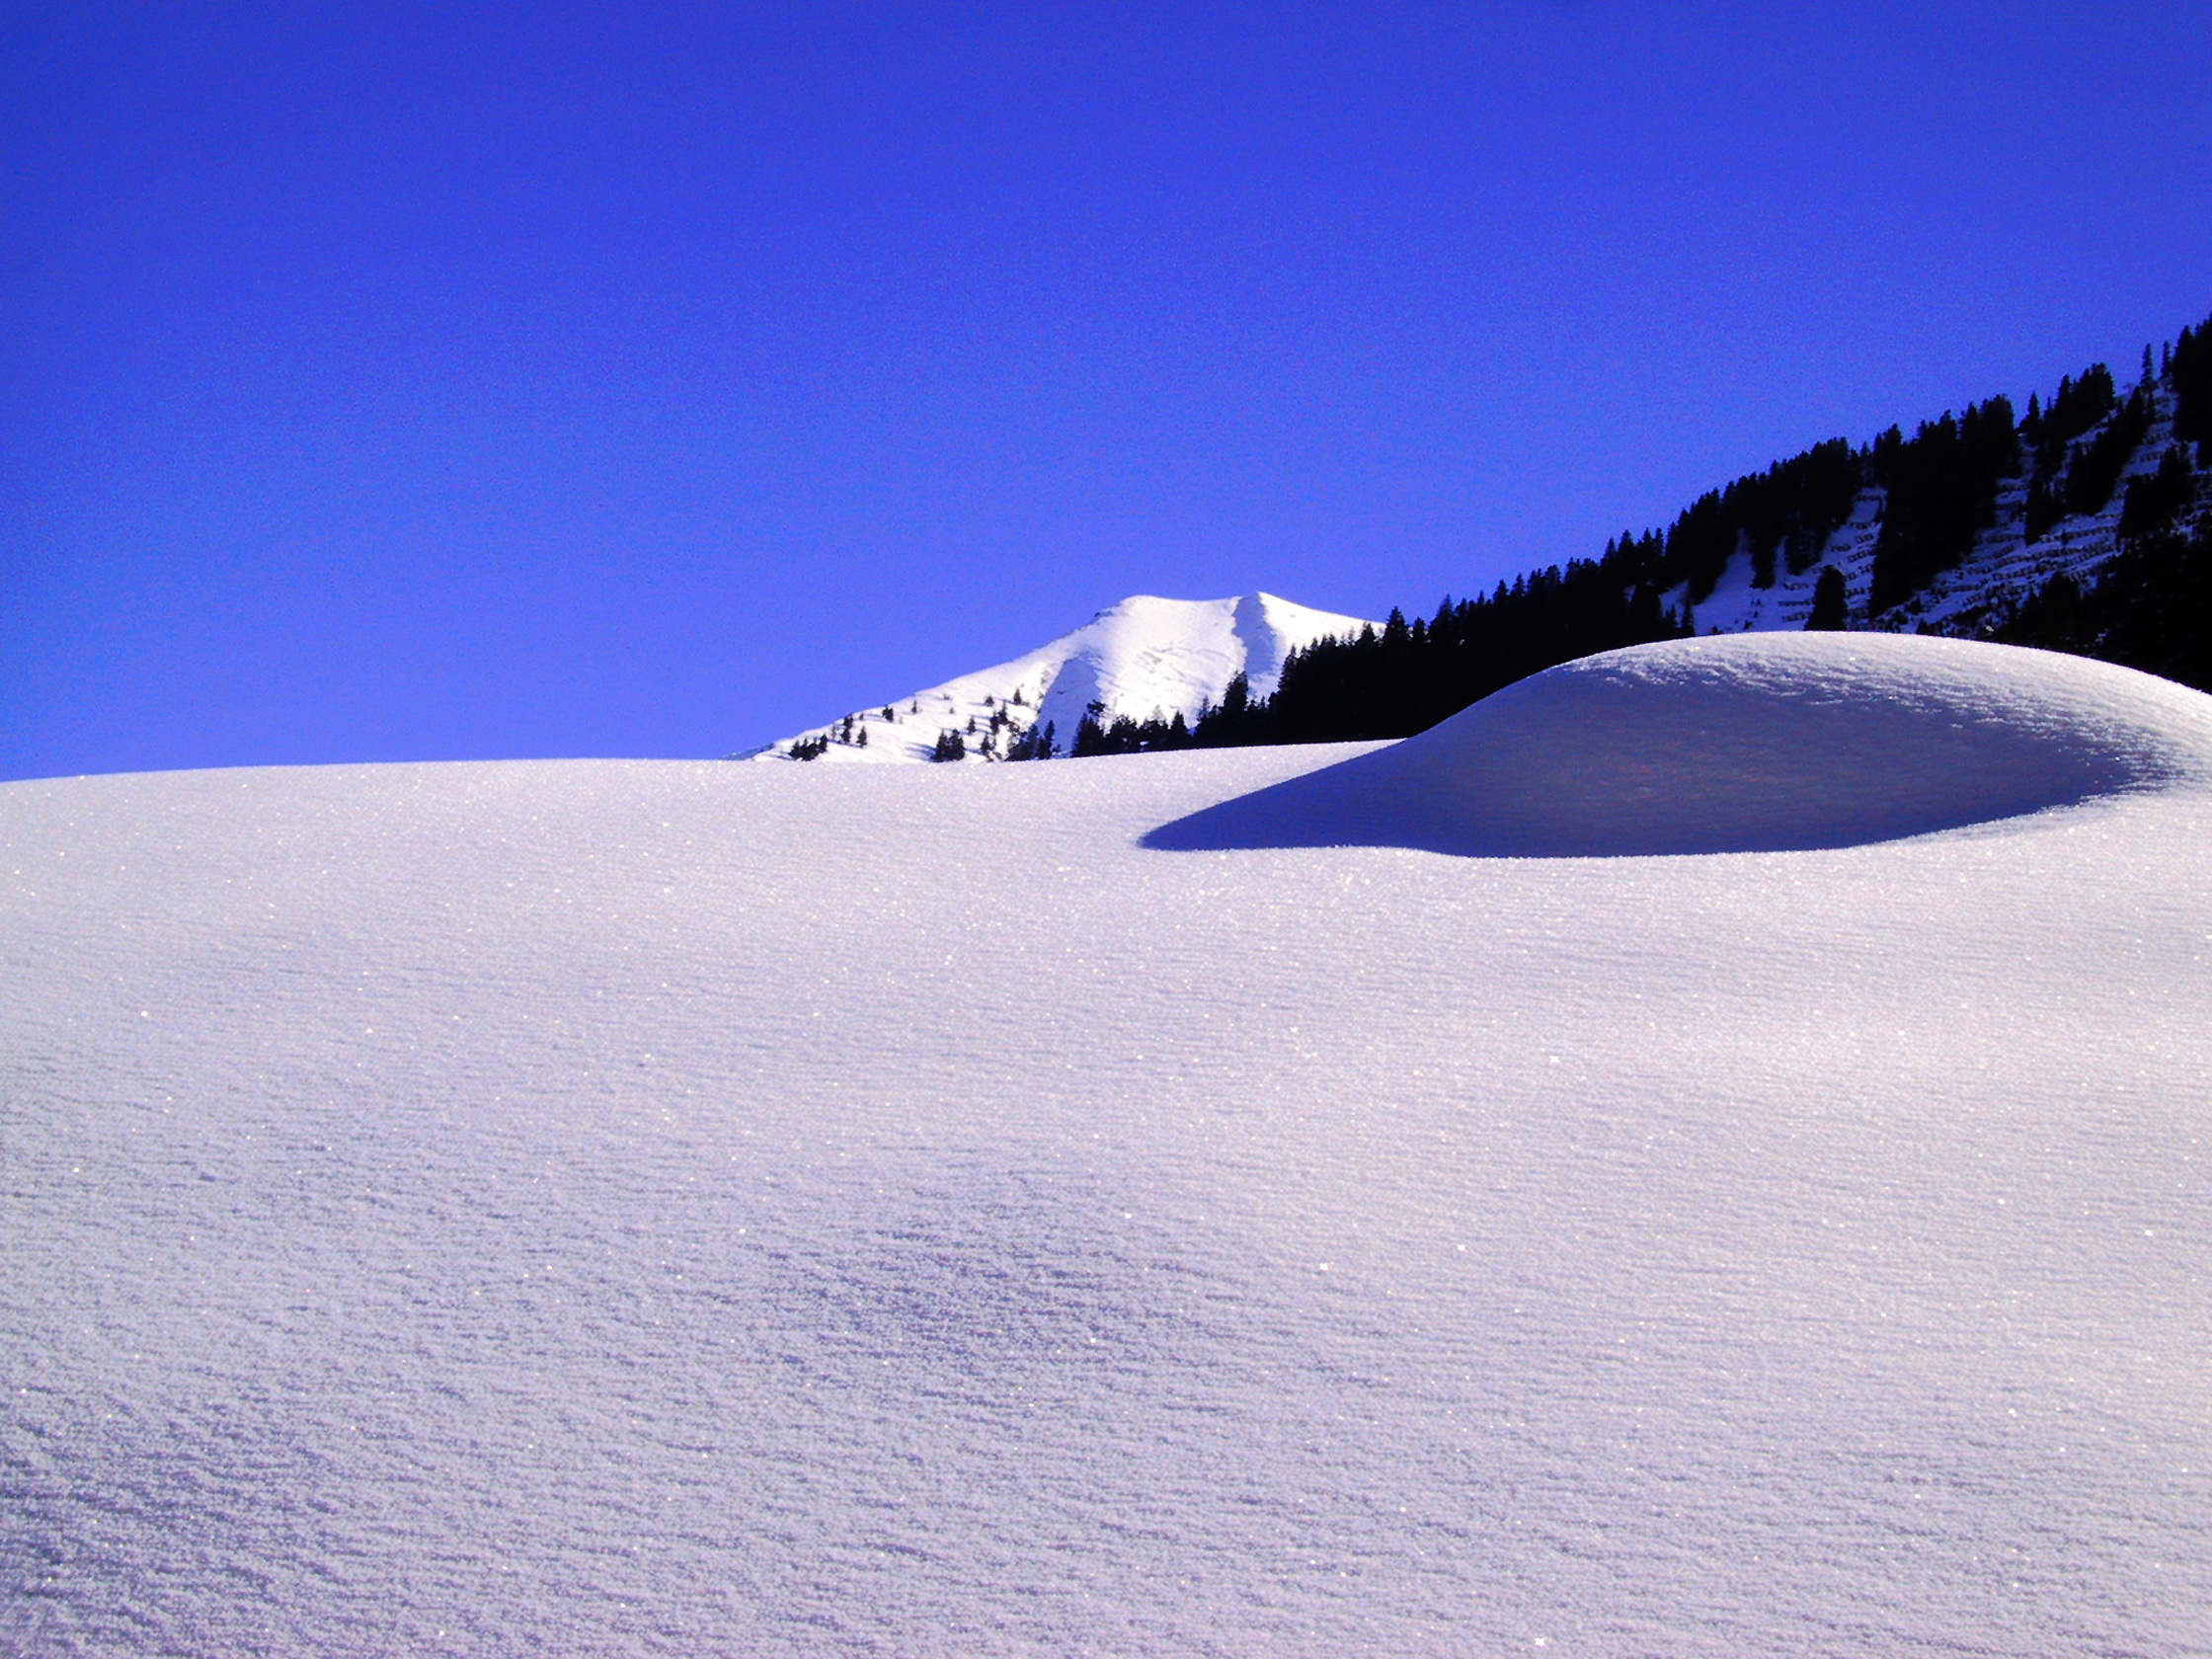
landscape, water, nature, forest, mountain, snow, cold, winter, sky, sun, frost, mountain range, ripe, ice, weather, frozen, arctic, season, trees, iced, plateau, wintry, piste, snowflakes, hoarfrost, snow landscape, eiskristalle, crystals, arctic ocean, winter time, mountainous landforms